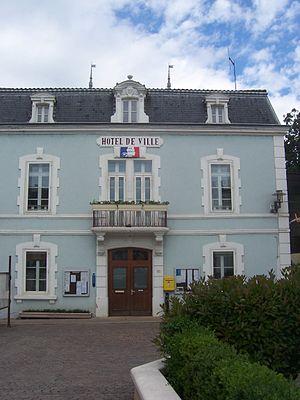
Mairie de Cuisery